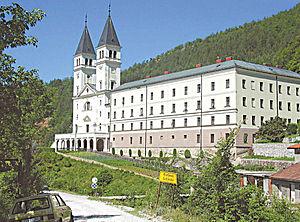
Kraljeva Sutjeska est un village de Bosnie-Herzégovine. Il est situé dans la municipalité de Kakanj, dans le canton de Zenica-Doboj et dans la Fédération de Bosnie-et-Herzégovine. Selon les premiers résultats du recensement bosnien de 2013, il compte 310 habitants.
Cet article recense les monuments nationaux situés sur le territoire de la municipalité de Kakanj en Bosnie-Herzégovine et dans la Fédération de Bosnie-et-Herzégovine. La liste établie par la Commission pour la protection des monuments nationaux compte 8 monuments nationaux inscrits sur la liste principale.
Kakanj est une ville et une municipalité de Bosnie-Herzégovine située dans le canton de Zenica-Doboj et dans la Fédération de Bosnie-et-Herzégovine. Selon les premiers résultats du recensement bosnien de 2013, la ville intra muros compte 12 256 habitants et la municipalité 38 937.
Le couvent de Kraljeva Sutjeska est un couvent de franciscains situé à Kraljeva Sutjeska, dans la municipalité de Kakanj en Bosnie-Herzégovine. Il remonte au XIVᵉ siècle et est aujourd'hui inscrit sur la liste des monuments nationaux de Bosnie-Herzégovine.